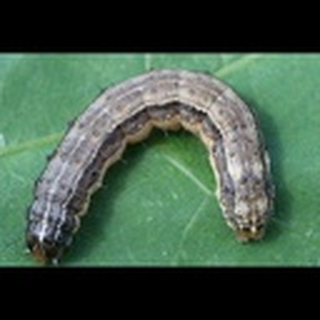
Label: cotton_army_worm